Kuching

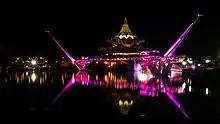
Darul Hana Bridge at night

Kuching International Airport (KCH) (ICAO Code: WBGG) is the main gateway for air passengers. The airport's history dates back to the 1940s and today the airport has undergone and is still undergoing many major redevelopments. The airport terminal is listed as the fourth busiest airport in Malaysia according to total passenger movements in 2013. Since 2009, the airport has grown rapidly with an increasing number of passengers and aircraft movement. It is the secondary hub for Malaysia Airlines and AirAsia while becoming the third hub for MASWings, which serves flights to smaller towns and rural areas in East Malaysia.